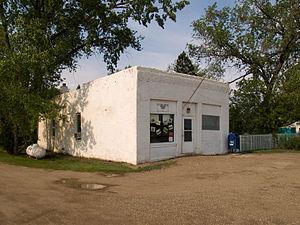
Menoken est une census-designated place située dans le comté de Burleigh, dans l’État du Dakota du Nord, aux États-Unis. Sa population s’élevait à 70 habitants lors du recensement de 2010.